Fall of Ruad

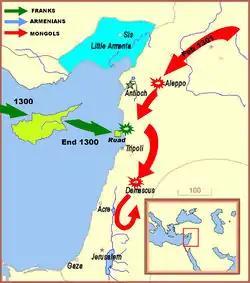
Though they were not able to satisfactorily combine their activities, the Europeans (green arrows) and Mongols (red arrows) did attempt to coordinate an offensive near Tortosa and the Isle of Ruad

The citadel of Atlit having been dismantled by the Mamluks in 1291, Tortosa remained the most likely stronghold on the mainland which had the potential to be recaptured. From Cyprus, King Henry and members of the three military orders (Knights Templar, Knights Hospitaller and Teutonic Knights), attempted to retake Tortosa in 1300. The plan was to establish a bridgehead on the tiny waterless island of Ruad, just two miles (3 km) off the coast, from which they could launch raids on the city.